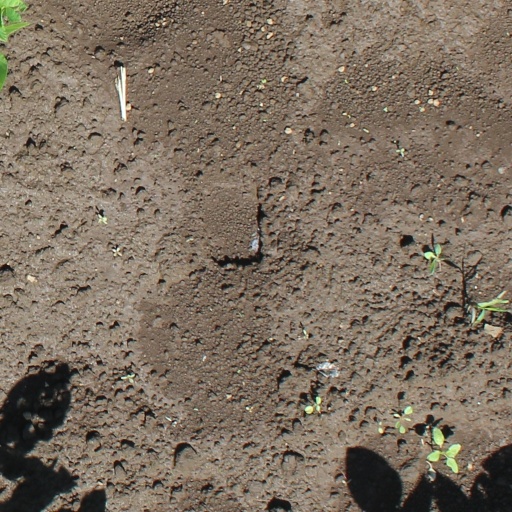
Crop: soybean